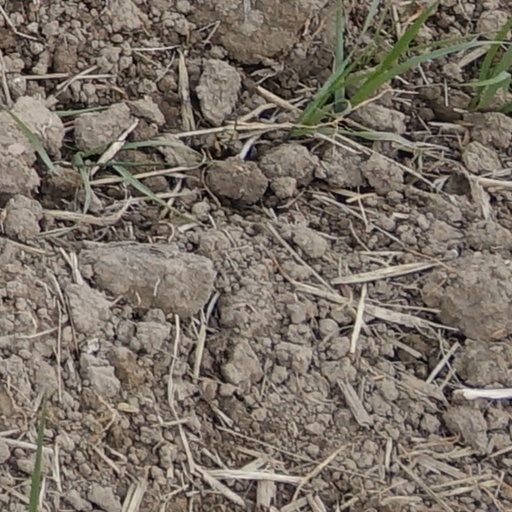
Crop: wheat